Kingdom of Galicia

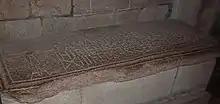
Tombstone of the sepulcher of bishop Theodemar of Iria (d. 847), discoverer of the tomb attributed to apostle Saint James the Great

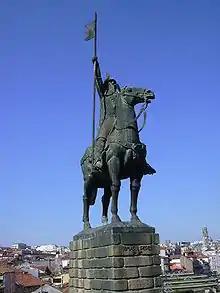
Statue of Vímara Peres, conqueror of Porto in 868

In 585, Liuvigild, the Visigothic king of Hispania and Septimania, annexed the Kingdom of Galicia, after defeating King Audeca, and later the pretender to the throne, Malaric. Thus the kingdom of the Suebi, which incorporated large territories of the ancient Roman provinces of Gallaecia and Lusitania, became the sixth province of the Visigothic Kingdom of Toledo.